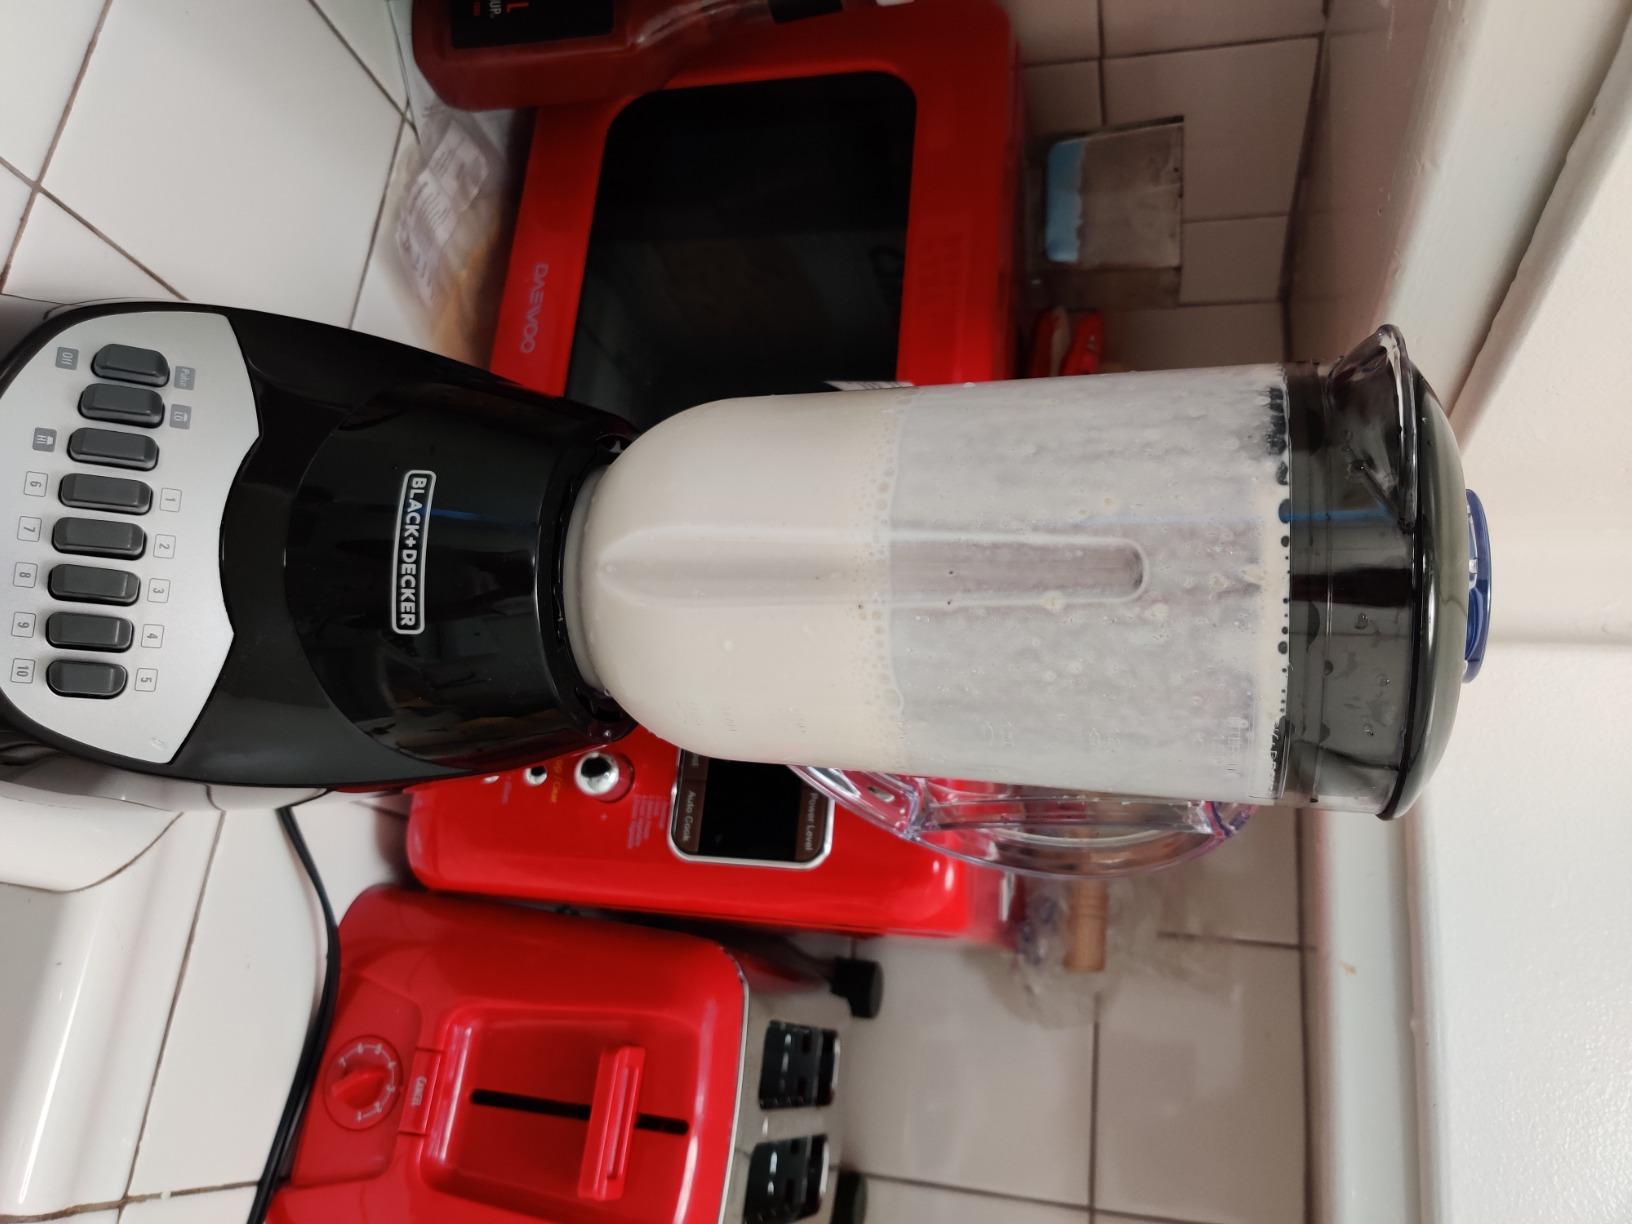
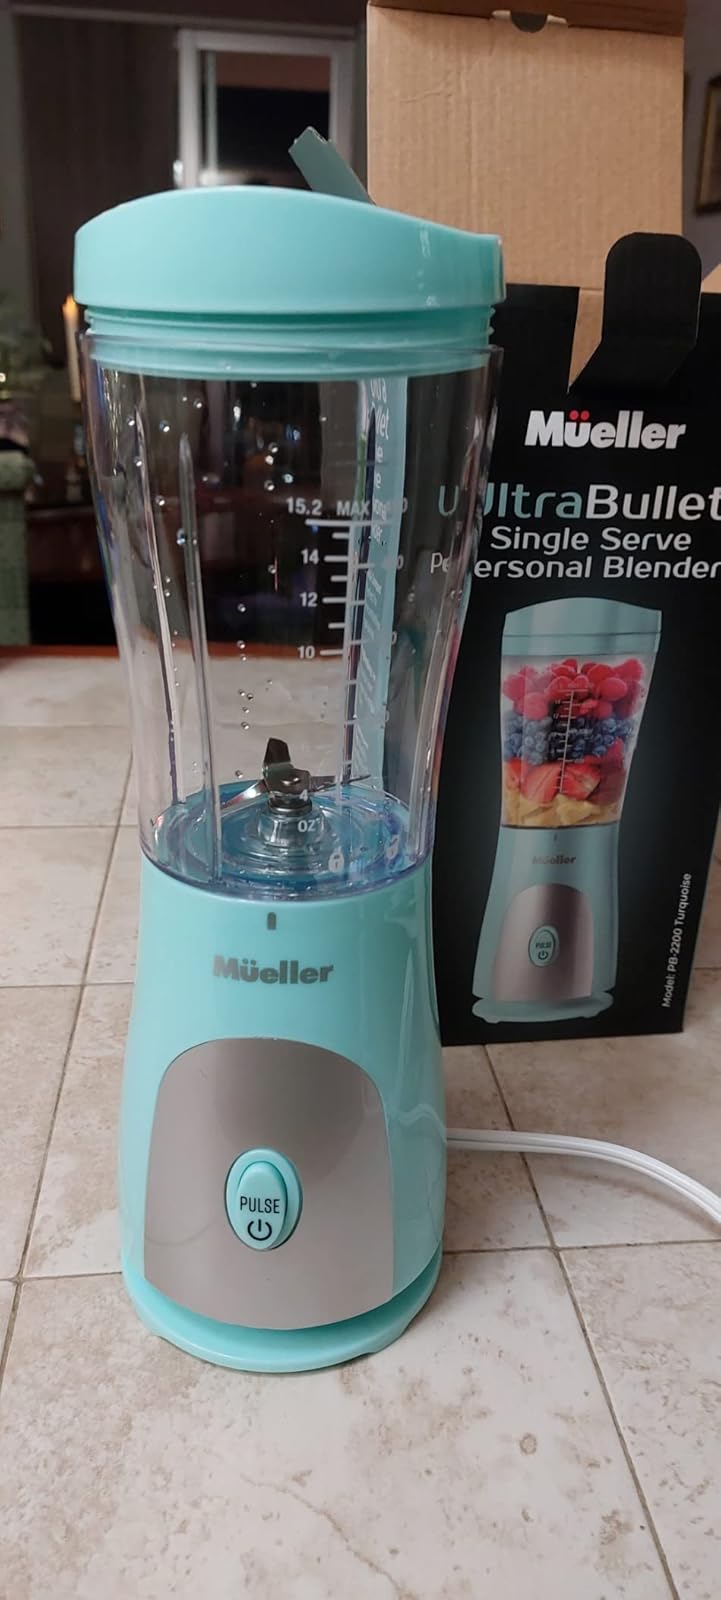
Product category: items_blender
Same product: no